Mick Simpson

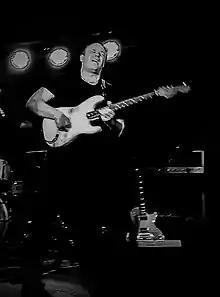
Simpson live in Sassari

Michael Andrew Simpson (born 14 November 1965) is an English rock and blues guitarist, singer, and songwriter. He was born in Rotherham, West Riding of Yorkshire, England.